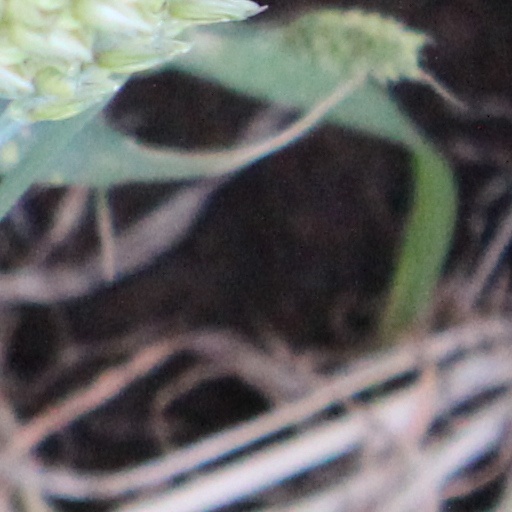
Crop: wheat